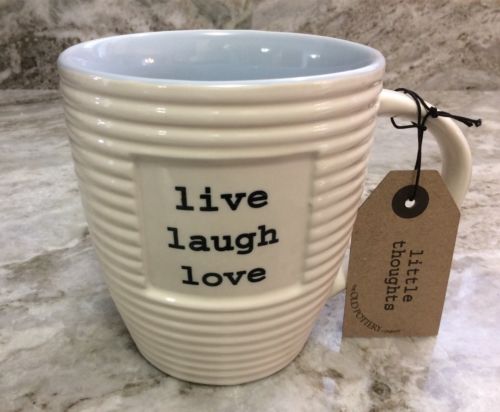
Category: mug